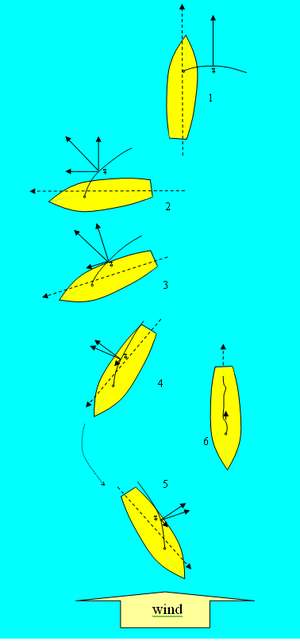
Effet du vent sur une voile aux différentes allures
L'effort du vent sur la voile, appelé poussée vélique, est l'ensemble des conditions du transfert d'énergie ou quantité de mouvement entre le vent et le bateau qui, dans pour un vent donné, dépendent de la voile, de ses caractéristiques, de sa position et plus généralement de la qualité de son emploi. L'optimisation des efforts par le marin est la base de la navigation à voile, optimisation pratique qui est l'aboutissement de celle qui a présidé à la conception de la voile dans sa forme, sa taille et sa composition.